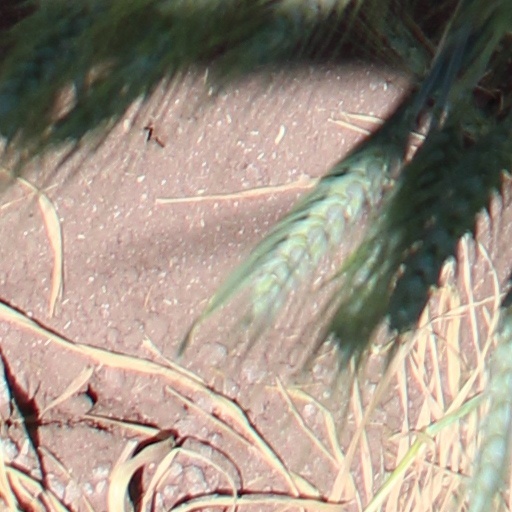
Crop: wheat